Perunilam

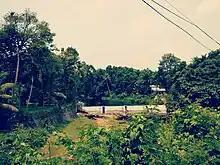
Perunilam Check Dam

Perunilam is a small Village/hamlet in Meenachil Taluk in Kottayam district of Kerala State, India. It comes under Poonjar Panchayath. It belongs to South Kerala Division. It is located 44 km East from District headquarters Kottayam. 2.5 km from Erattupetta. 149 km from State capital Thiruvananthapuram. Main agricultural crop is rubber. The popular Christian Pilgrim Centre Bharananganam (St Alphonsa Shrine Church and Pilgrim Centre ) and St. George's Syro-Malabar Catholic Forane Church, Aruvithura is near to Perunilam. Perunilam Kurishupally is located in Perunilam. Malayalam is the Local Language here. Kottayam Rail Way Station is major railway station 40 km near to Perunilam.